Shinto architecture

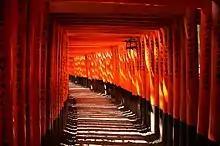
Senbon Torii at Fushimi Inari-taisha, Fushimi-ku, Kyoto

The is a gate which marks the entrance to a sacred area, usually but not necessarily a shrine. A shrine may have any number of (Fushimi Inari Taisha has thousands) made of wood, stone, metal, concrete or any other material. They can be found in different places within a shrine's precincts to signify an increased level of holiness.